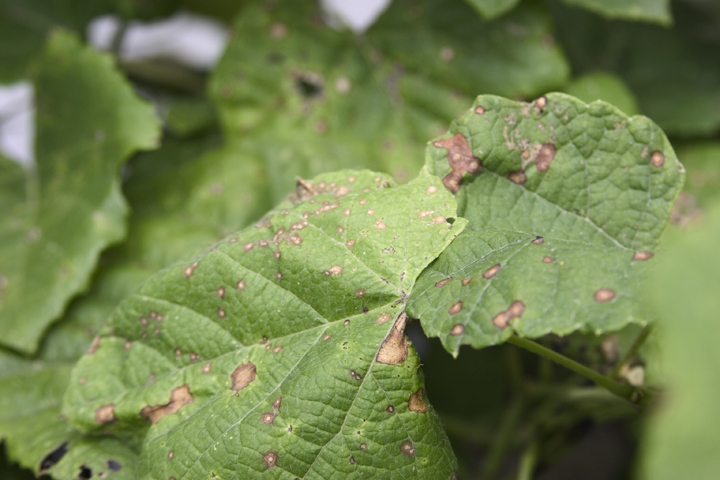
Labels: grape leaf black rot, grape leaf black rot